Naquetia barclayi

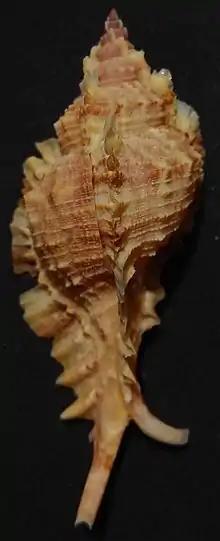

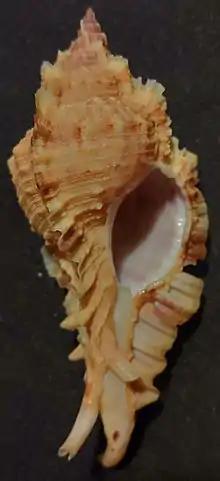

Naquetia barclayi, common name : Barclay's murex, is a species of sea snail, a marine gastropod mollusk in the family Muricidae, the murex snails or rock snails.